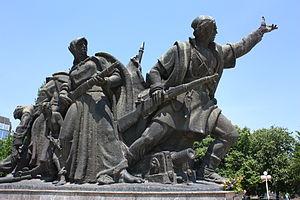
Skopje est la capitale et la plus grande ville de la Macédoine du Nord. Elle compte aujourd'hui un peu plus de 500 000 habitants, soit le tiers de la population totale du pays, dont une forte minorité d'Albanais et des communautés turque et rom. Seule métropole nord-macédonienne, elle concentre la majeure partie des fonctions administratives, économiques et culturelles du pays. Elle est située sur un important carrefour routier des Balkans, entre l'Égée et le Danube, et l'Adriatique et la mer Noire, et vit principalement de l'industrie métallurgique, agroalimentaire et textile.